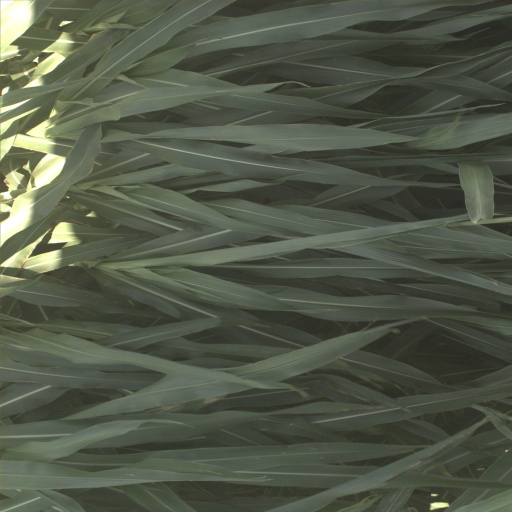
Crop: sorghum